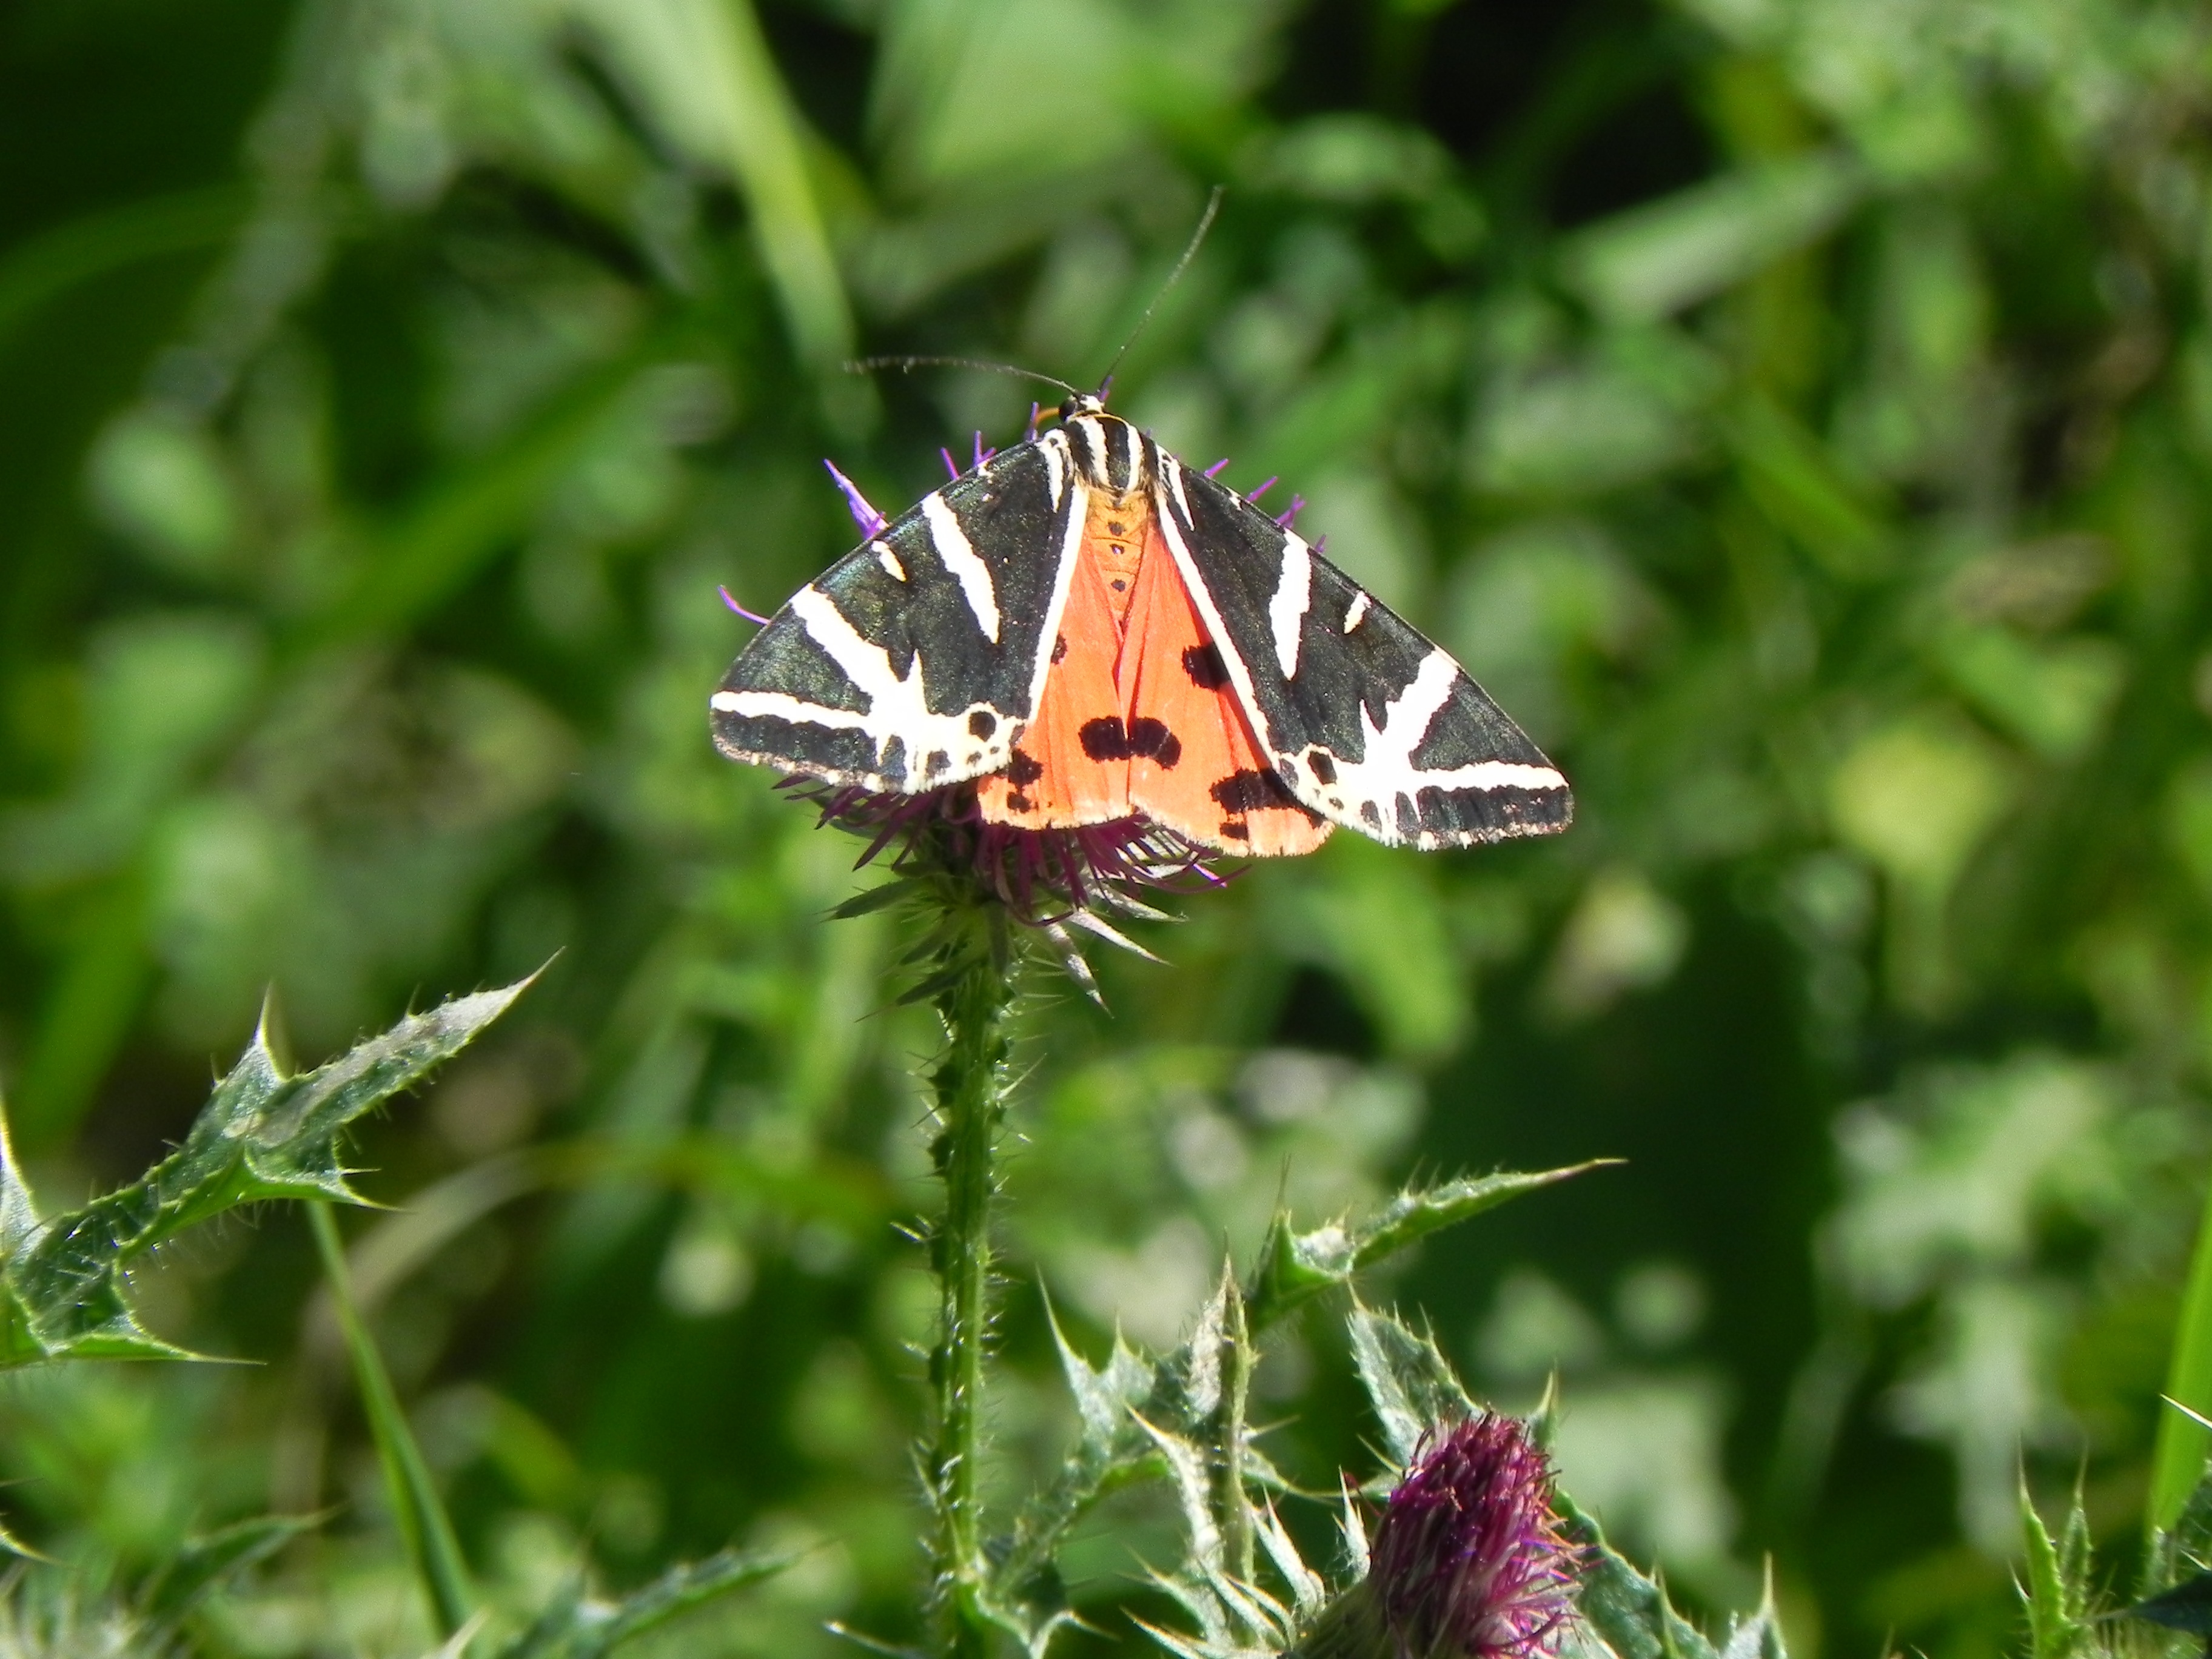
nature, grass, blossom, meadow, prairie, leaf, flower, bloom, animal, summer, wildlife, spring, green, insect, macro, botany, butterfly, close, fauna, invertebrate, flowers, monarch butterfly, nectar, flower and butterfly, macro photography, arthropod, pollinator, little fox, moths and butterflies, lycaenid, brush footed butterfly